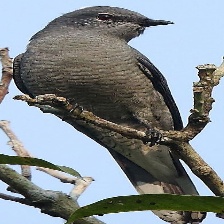
Species: GREY CUCKOOSHRIKE
Scientific name: CORACINA CAESIA